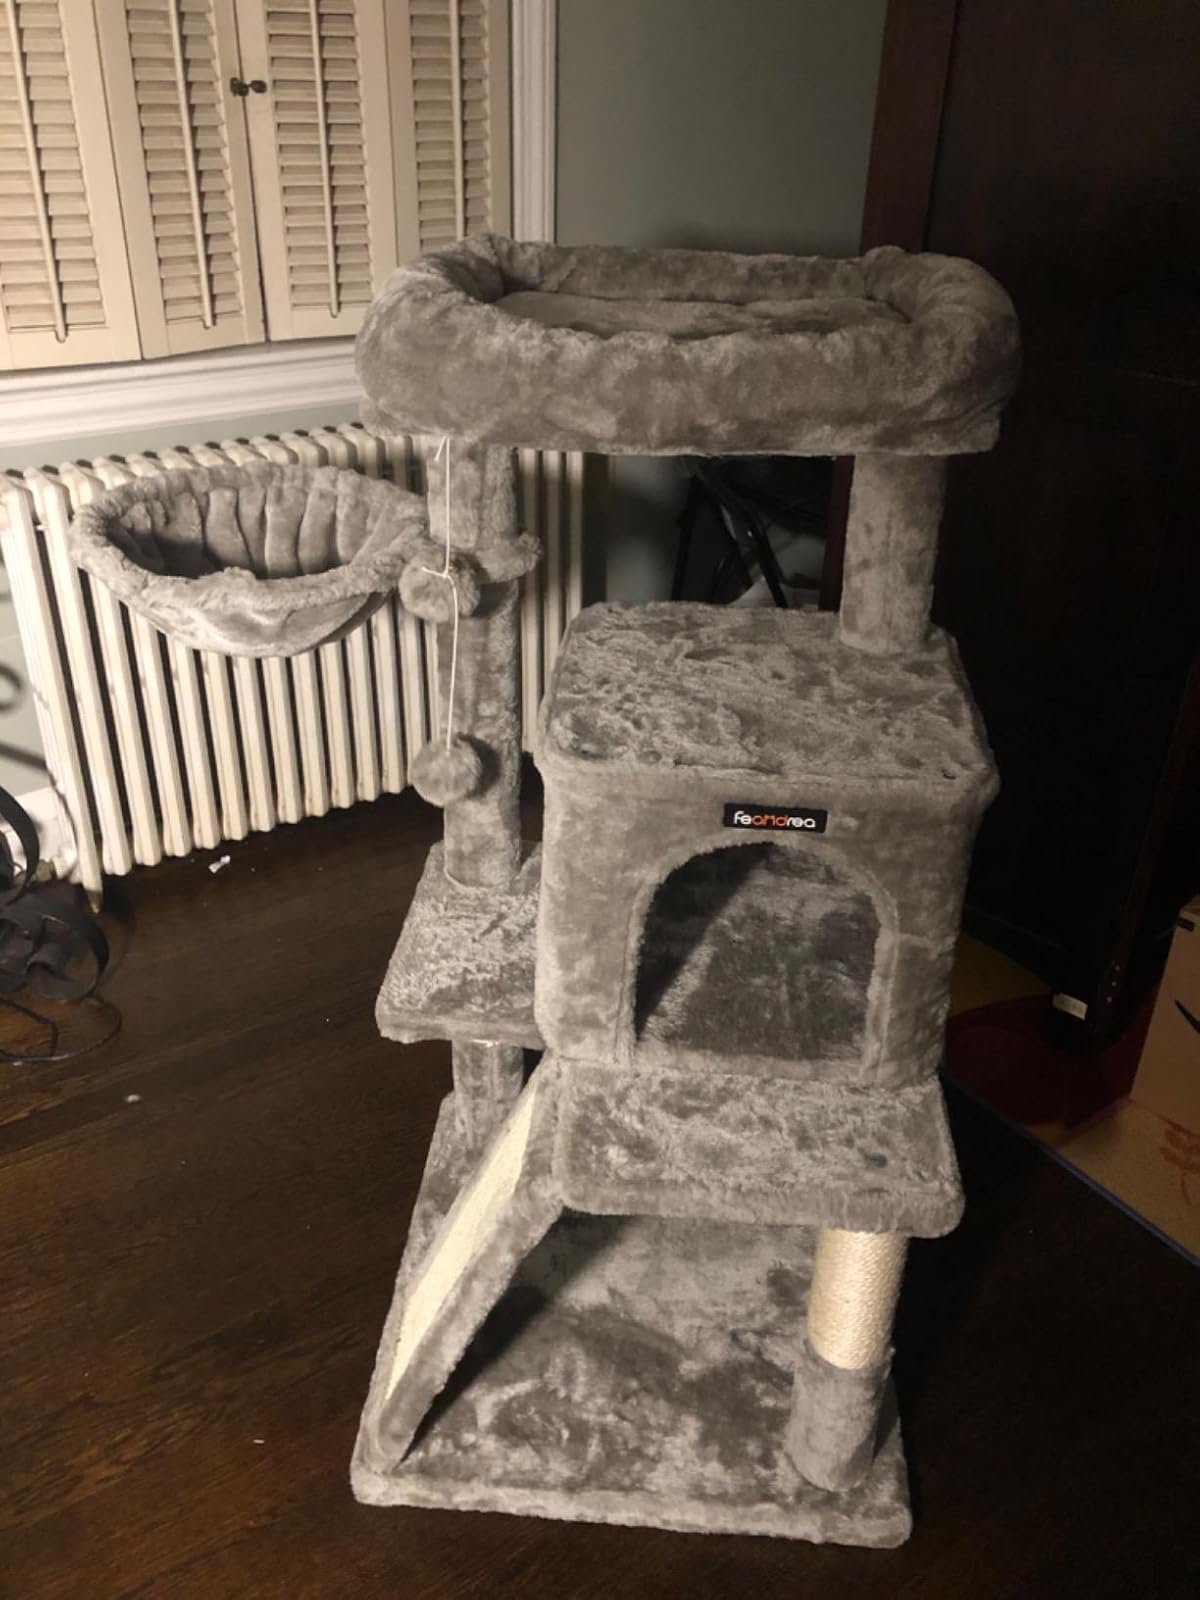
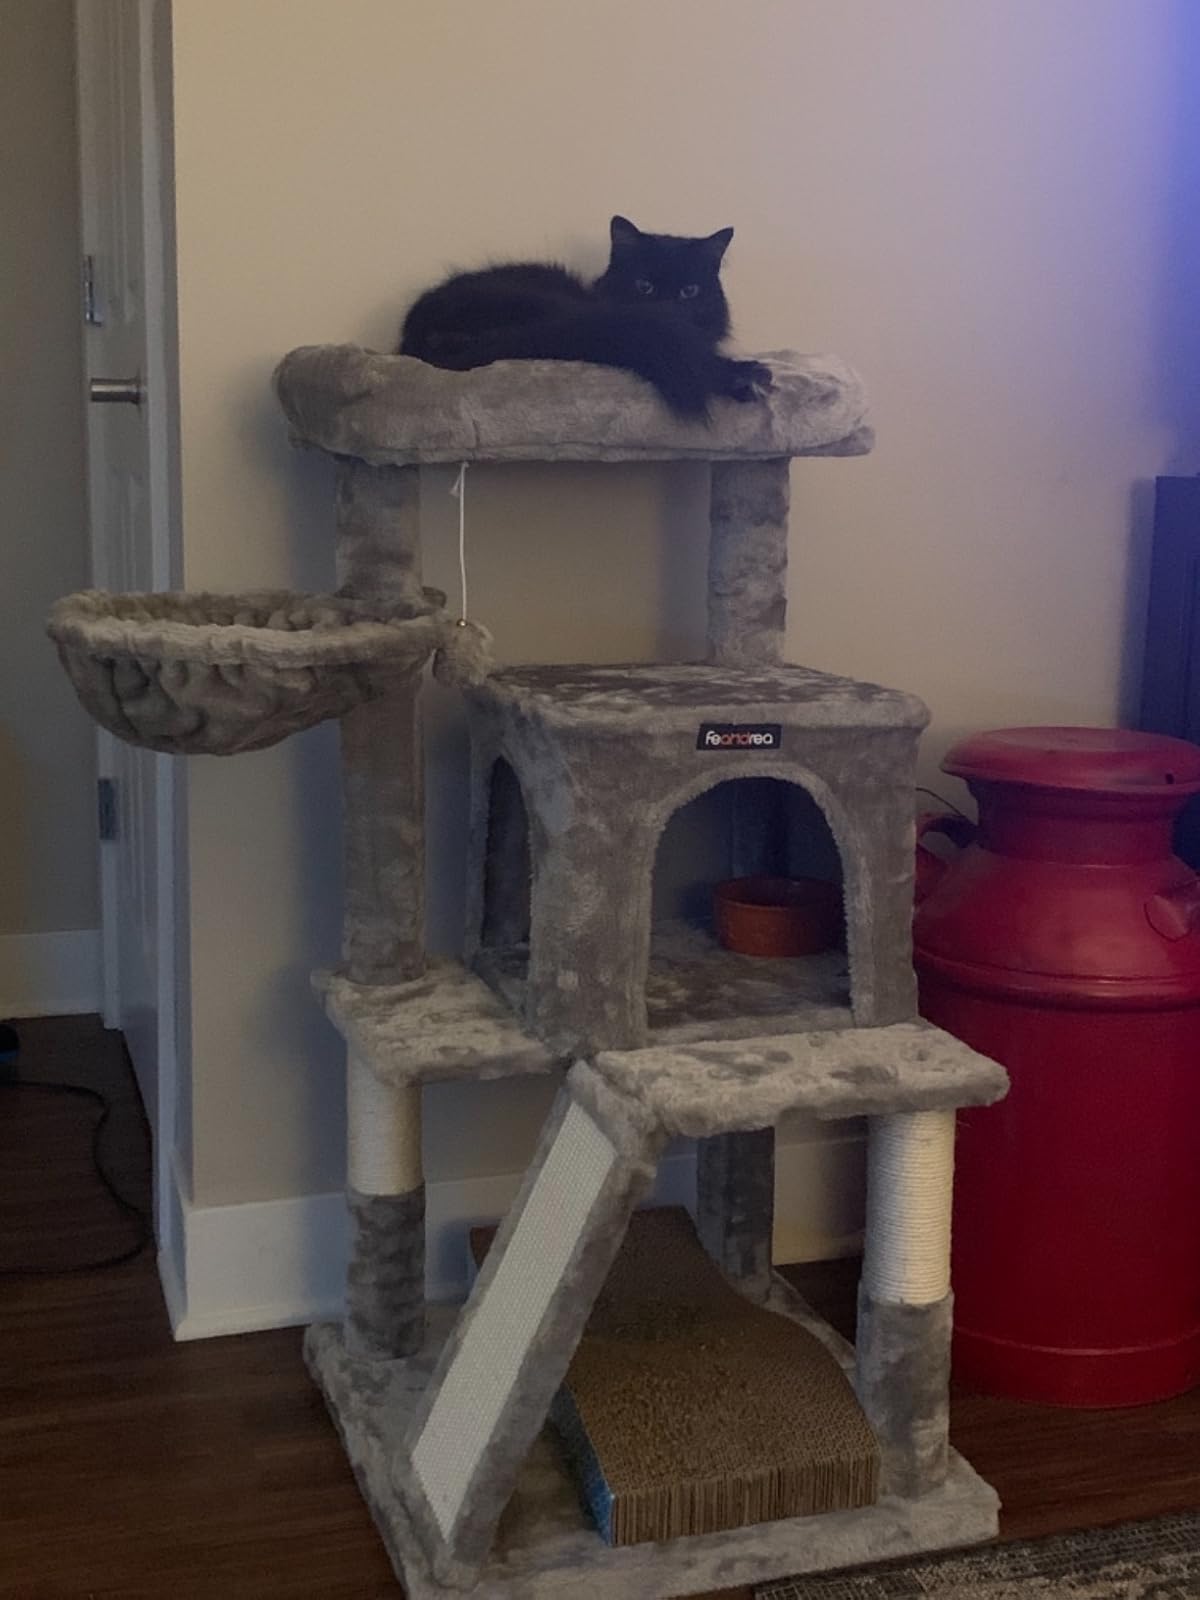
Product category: items_cat tree
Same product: yes